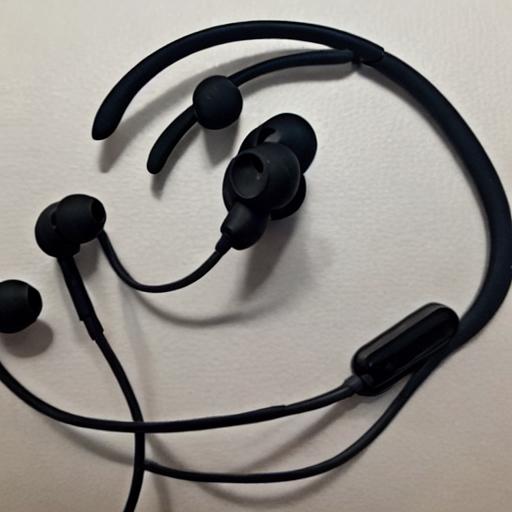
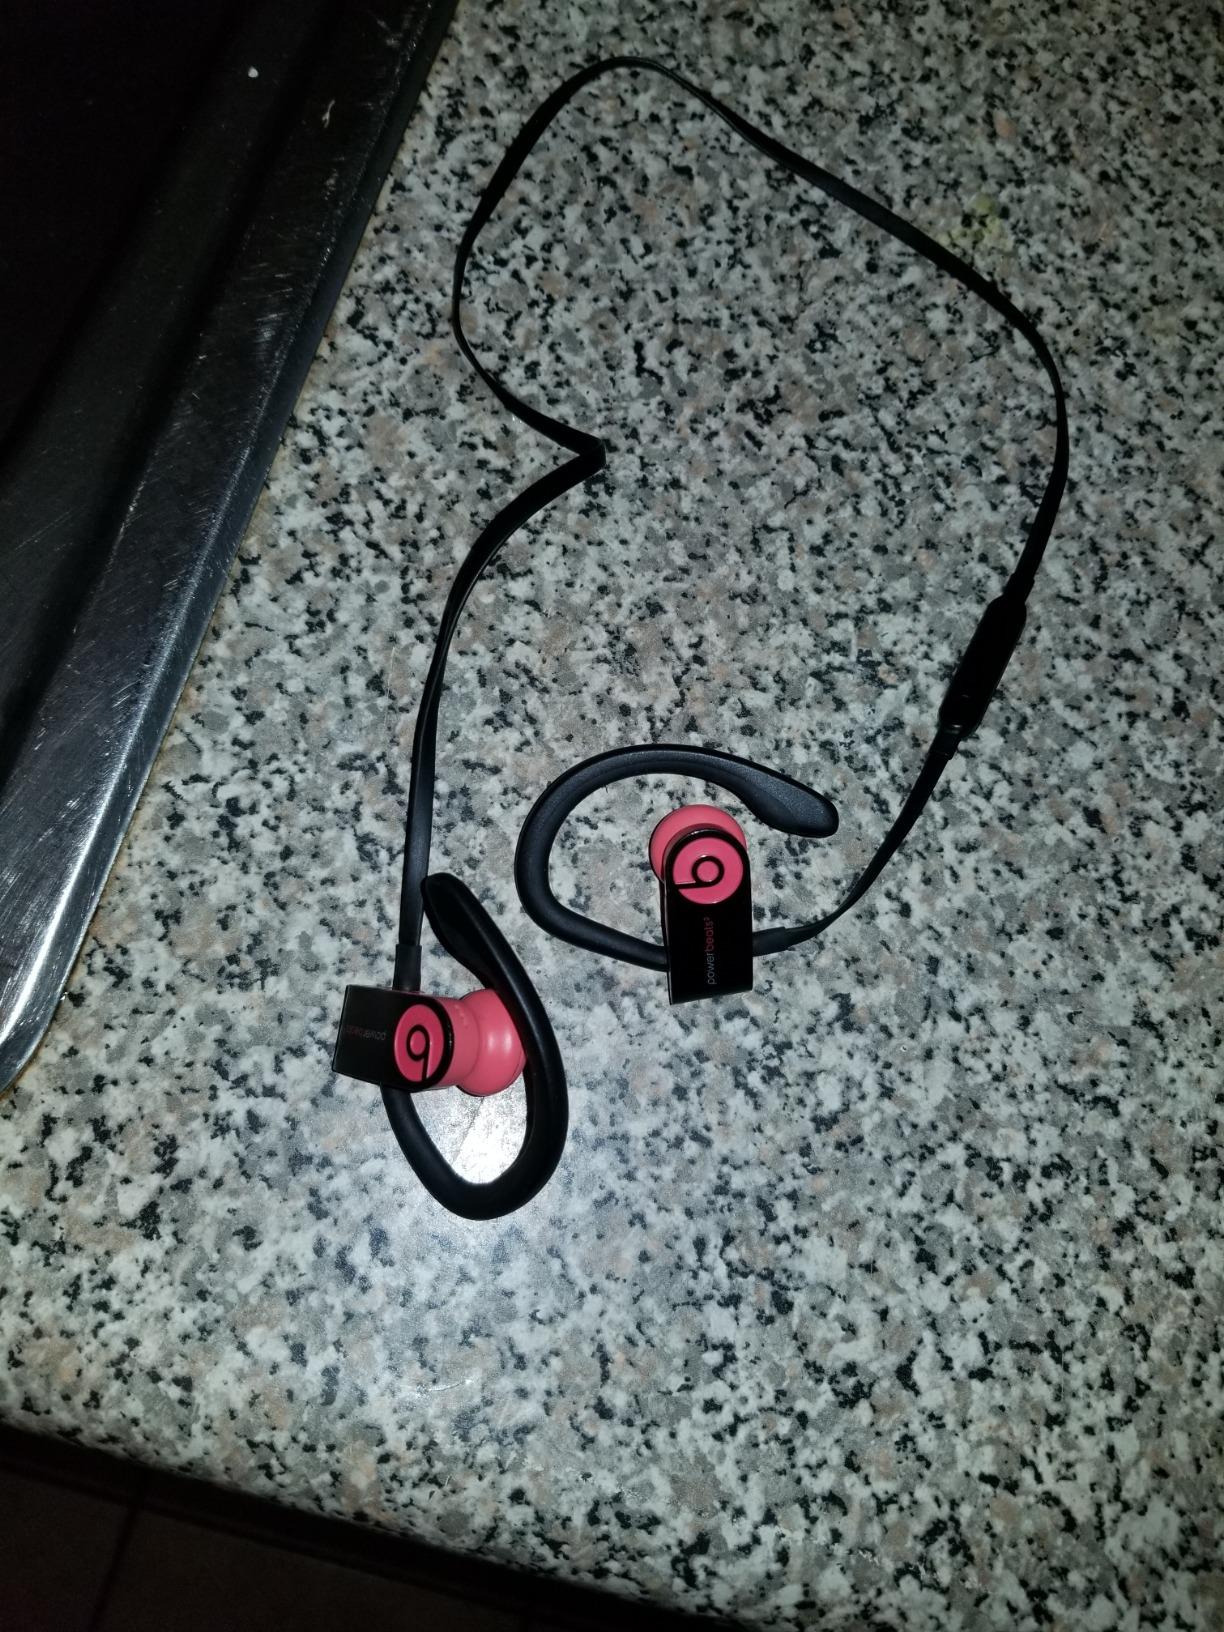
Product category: headphones
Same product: no